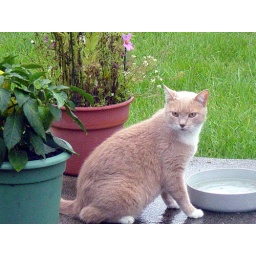
The cat next door comes to our pation for a drink. Taken by Edgar through a pane of glass.